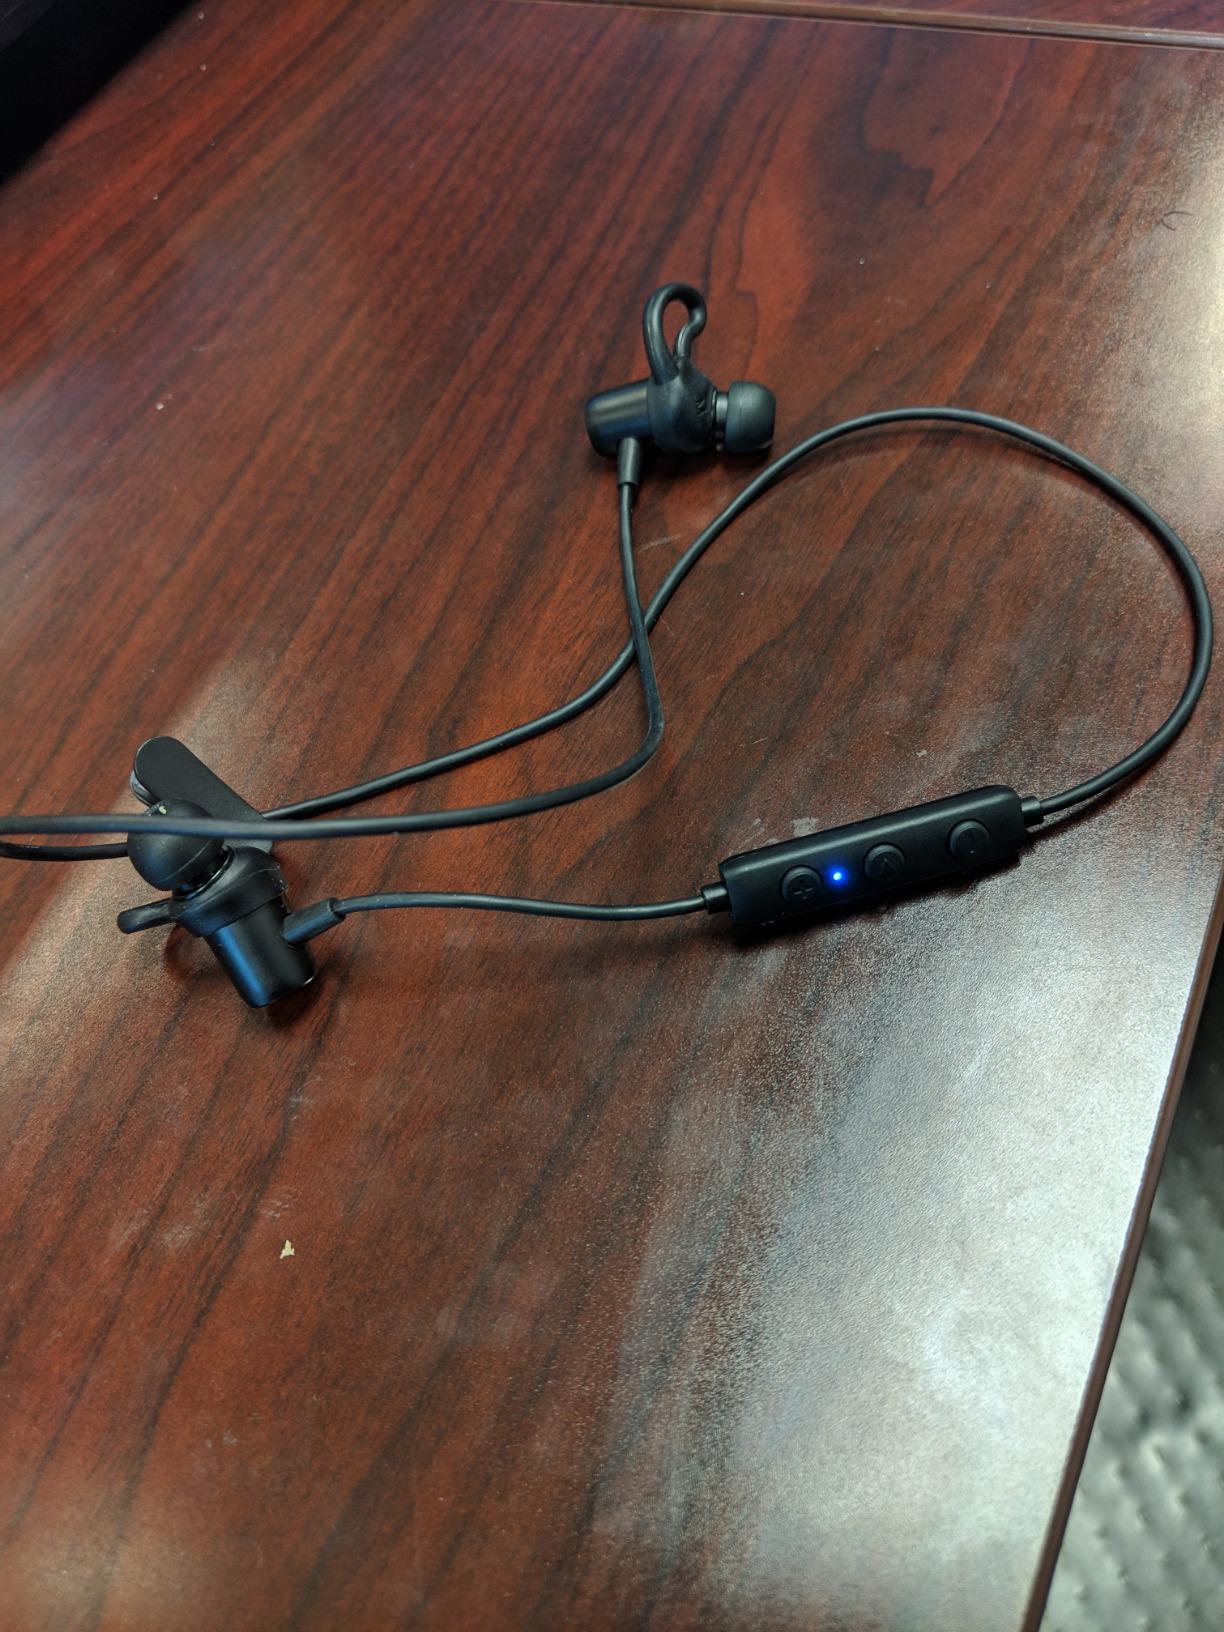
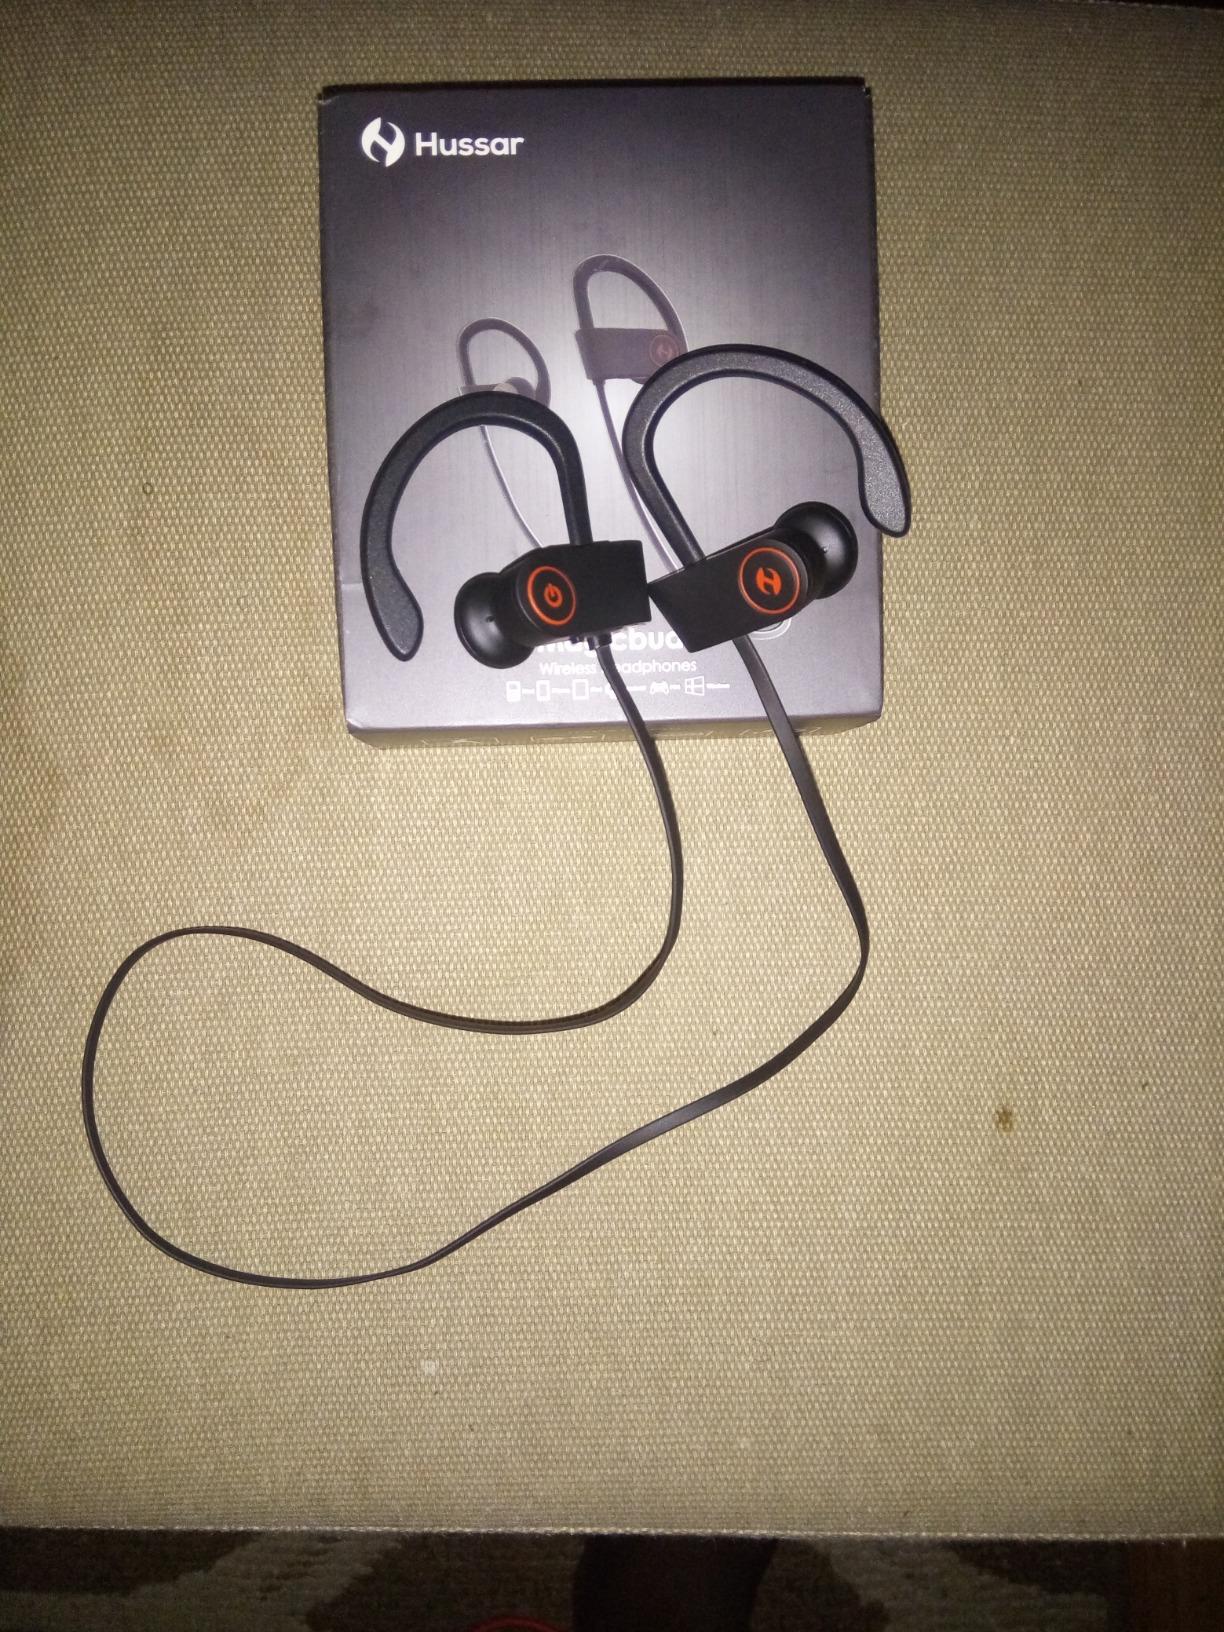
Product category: headphones
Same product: no